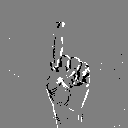
ASL letter: z